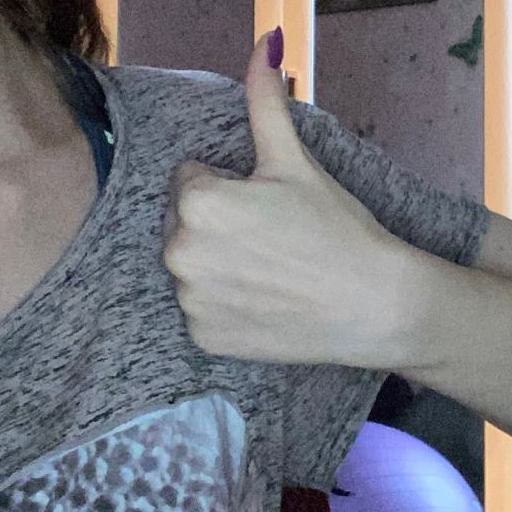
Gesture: like